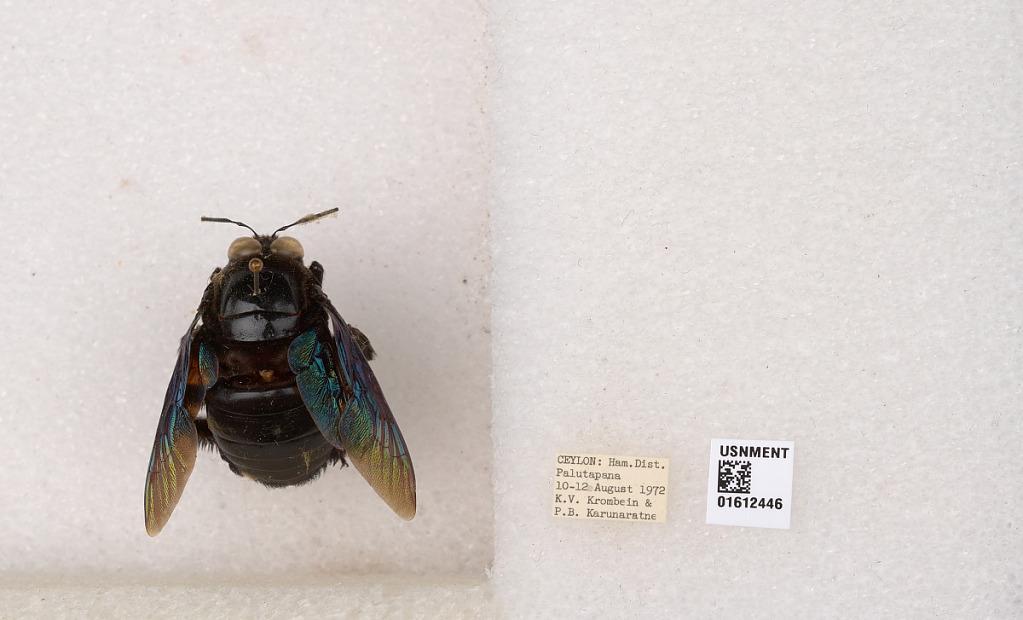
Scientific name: Xylocopa
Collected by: P. Karunaratne
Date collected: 1972-8-10
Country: Sri Lanka
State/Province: Southern
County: Hambantota
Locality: Palutapana